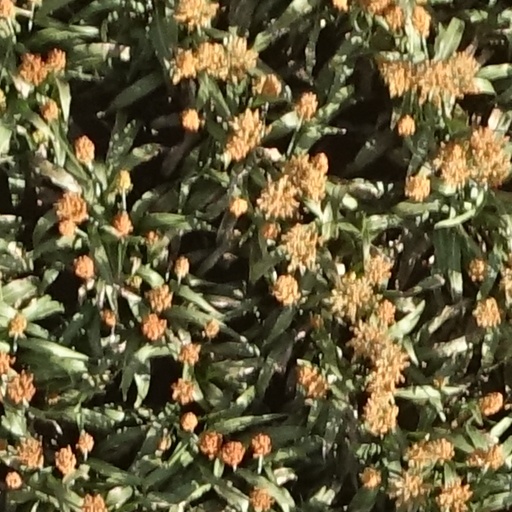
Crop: sorghum